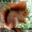
Label: squirrel